Answer in natural language. Which point is closer to the camera taking this photo, point B  or point C? Choose between the following options: B or C
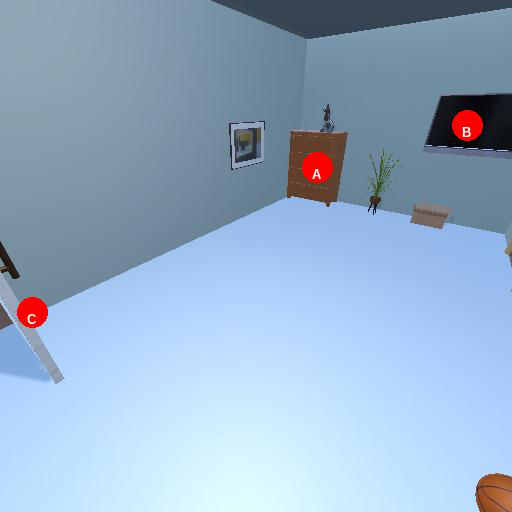
<answer>C</answer>